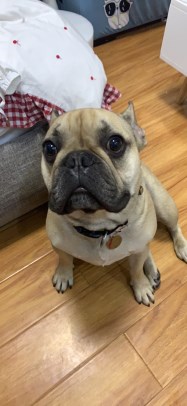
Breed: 1121-n000002-French_bulldog